Kannum Kannum

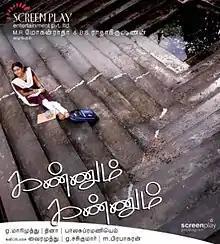
Poster

Kannum Kannum is a 2008 Tamil-language romantic drama film directed by G. Marimuthu, who also wrote the story, screenplay and dialogues. Prasanna plays the leading role, and Udhayathara pairs with him, while Vadivelu, Santhanam, and Vijayakumar play supporting roles. The film's score and soundtrack is composed by Dhina, with lyrics by Vairamuthu. It premièred on Kalaignar TV as part of their Gandhi Jayanthi Special Programmes on 2 October 2008.